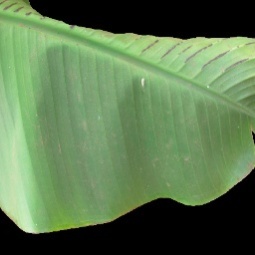
Label: Healthy